Concerto grosso in D major, Op. 6, No. 4 (Corelli)

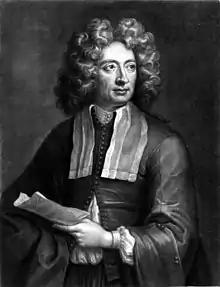
Arcangelo Corelli

Concerto grosso in D major, Op. 6, No. 4, is a composition by Arcangelo Corelli, and was published as the fourth concerto in his "Twelve Concerti Grossi", Op. 6 in 1714. This concerto grosso is the second most notable of the twelve, after No. 8, the famous "Christmas Concerto". No. 4 is mainly notable for its overall joyfully charged sound, making it a frequently used example when demonstrating Corelli's renowned "cantabile" style.